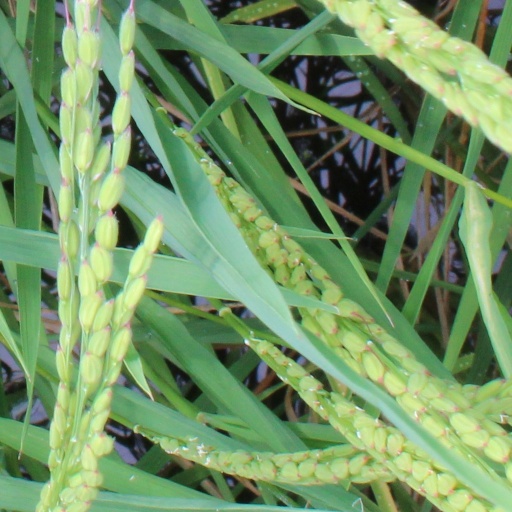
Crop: rice